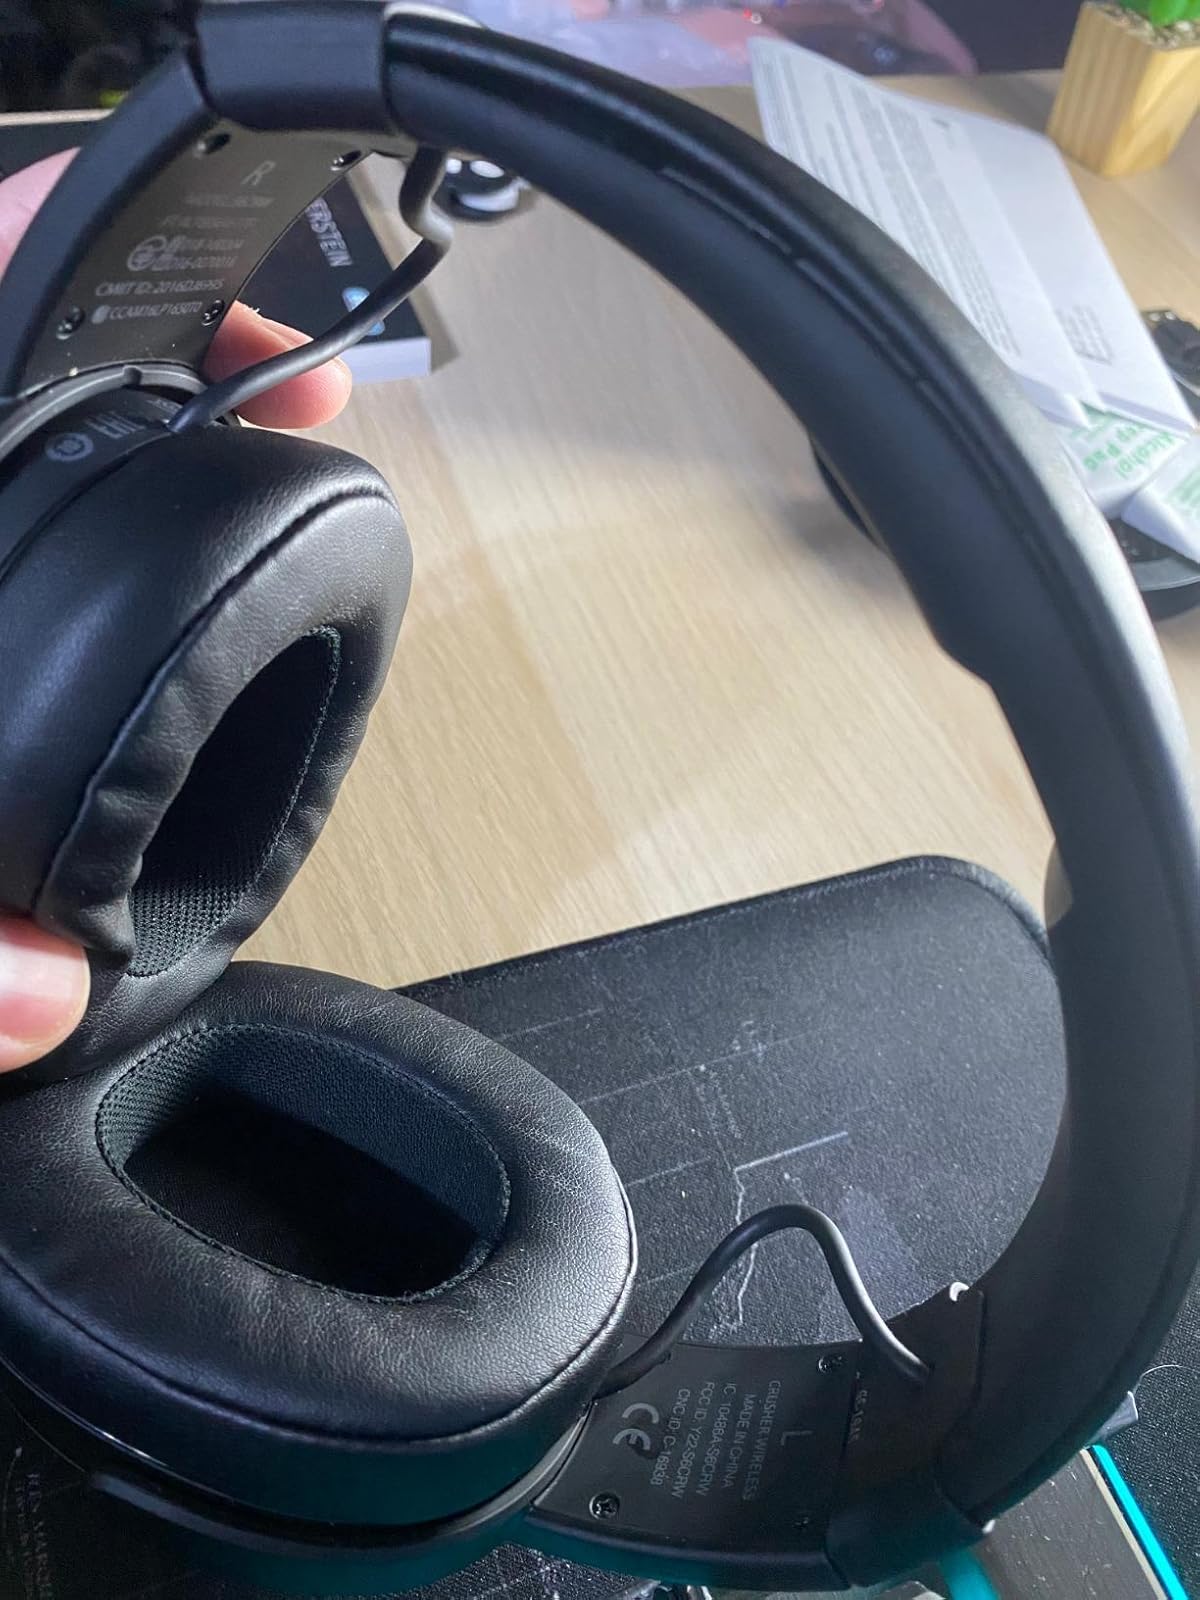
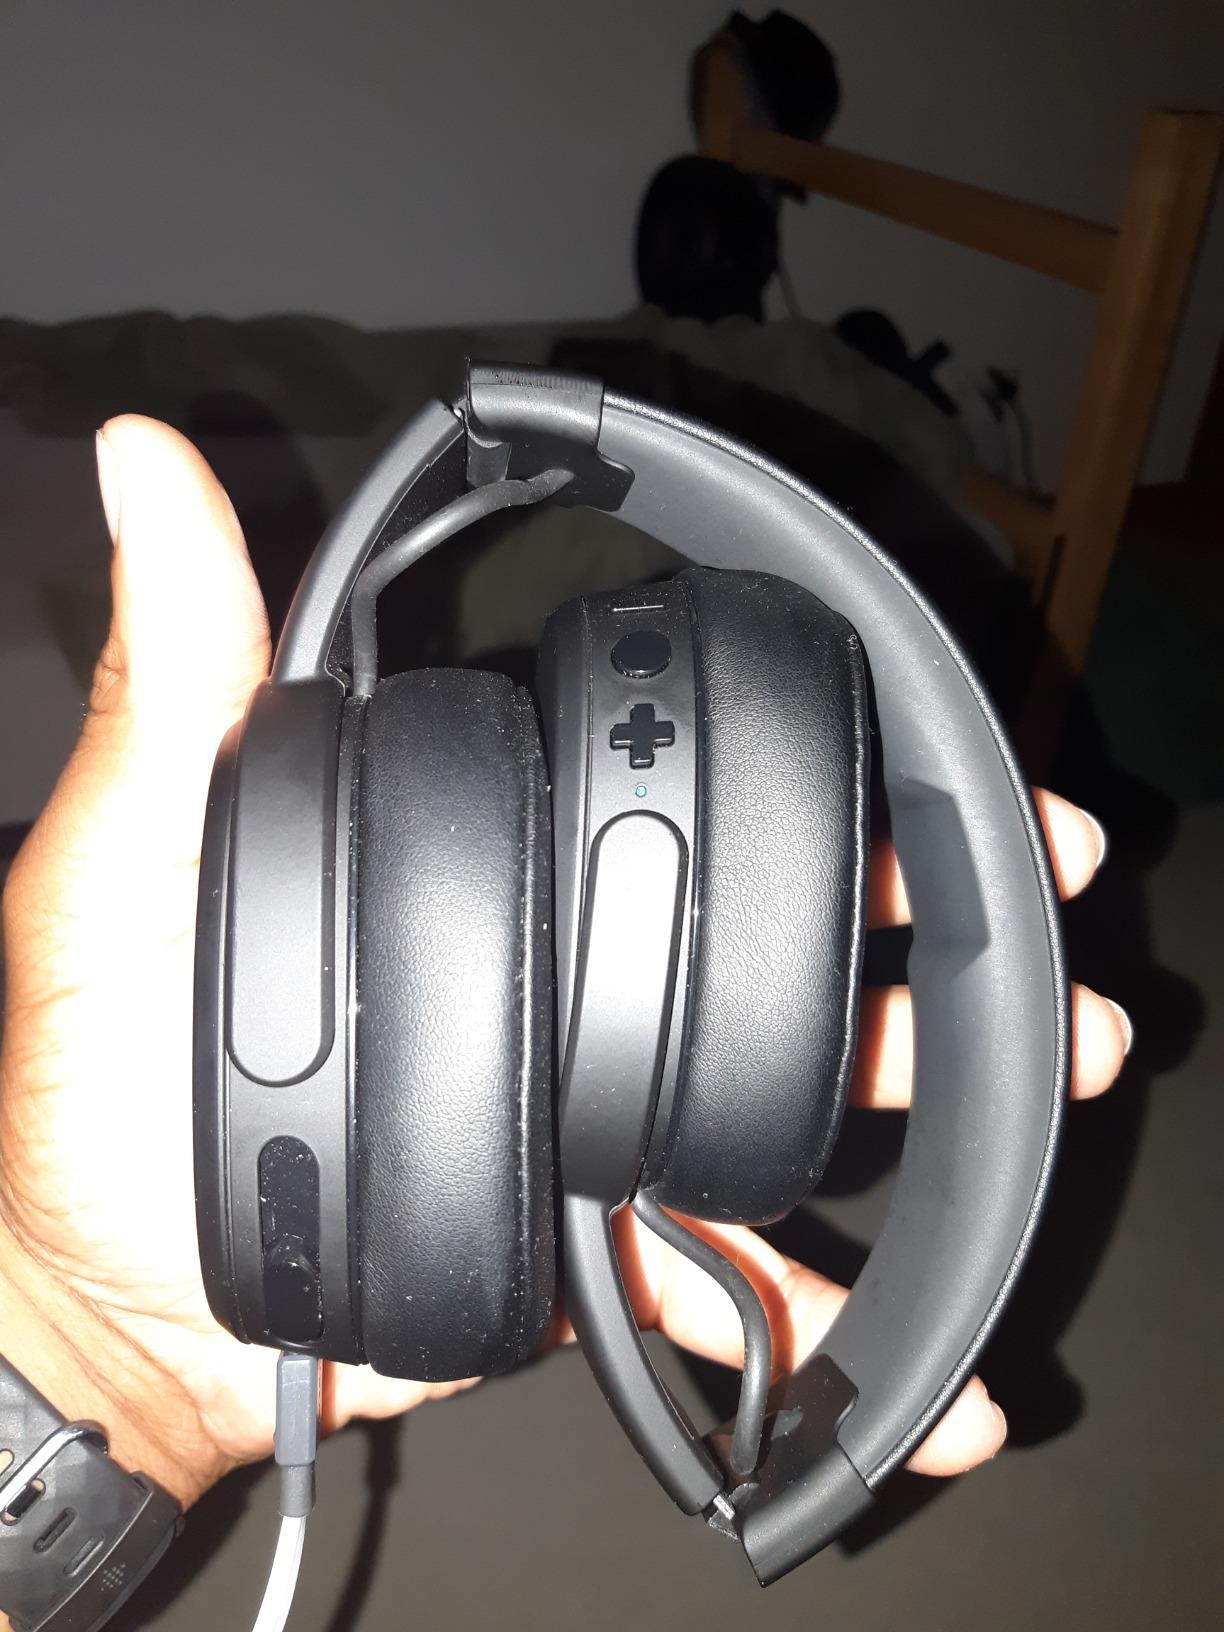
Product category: headphones
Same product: yes